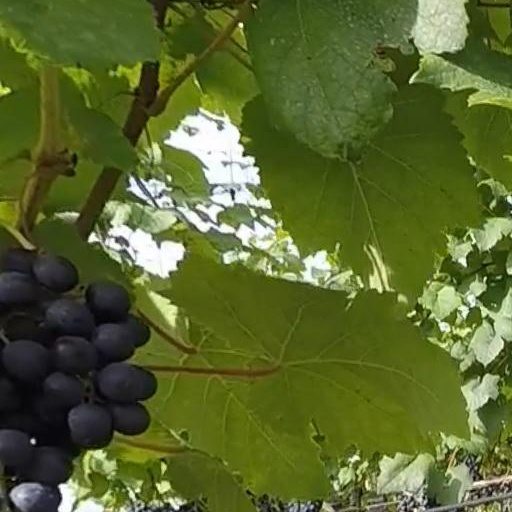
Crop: grape